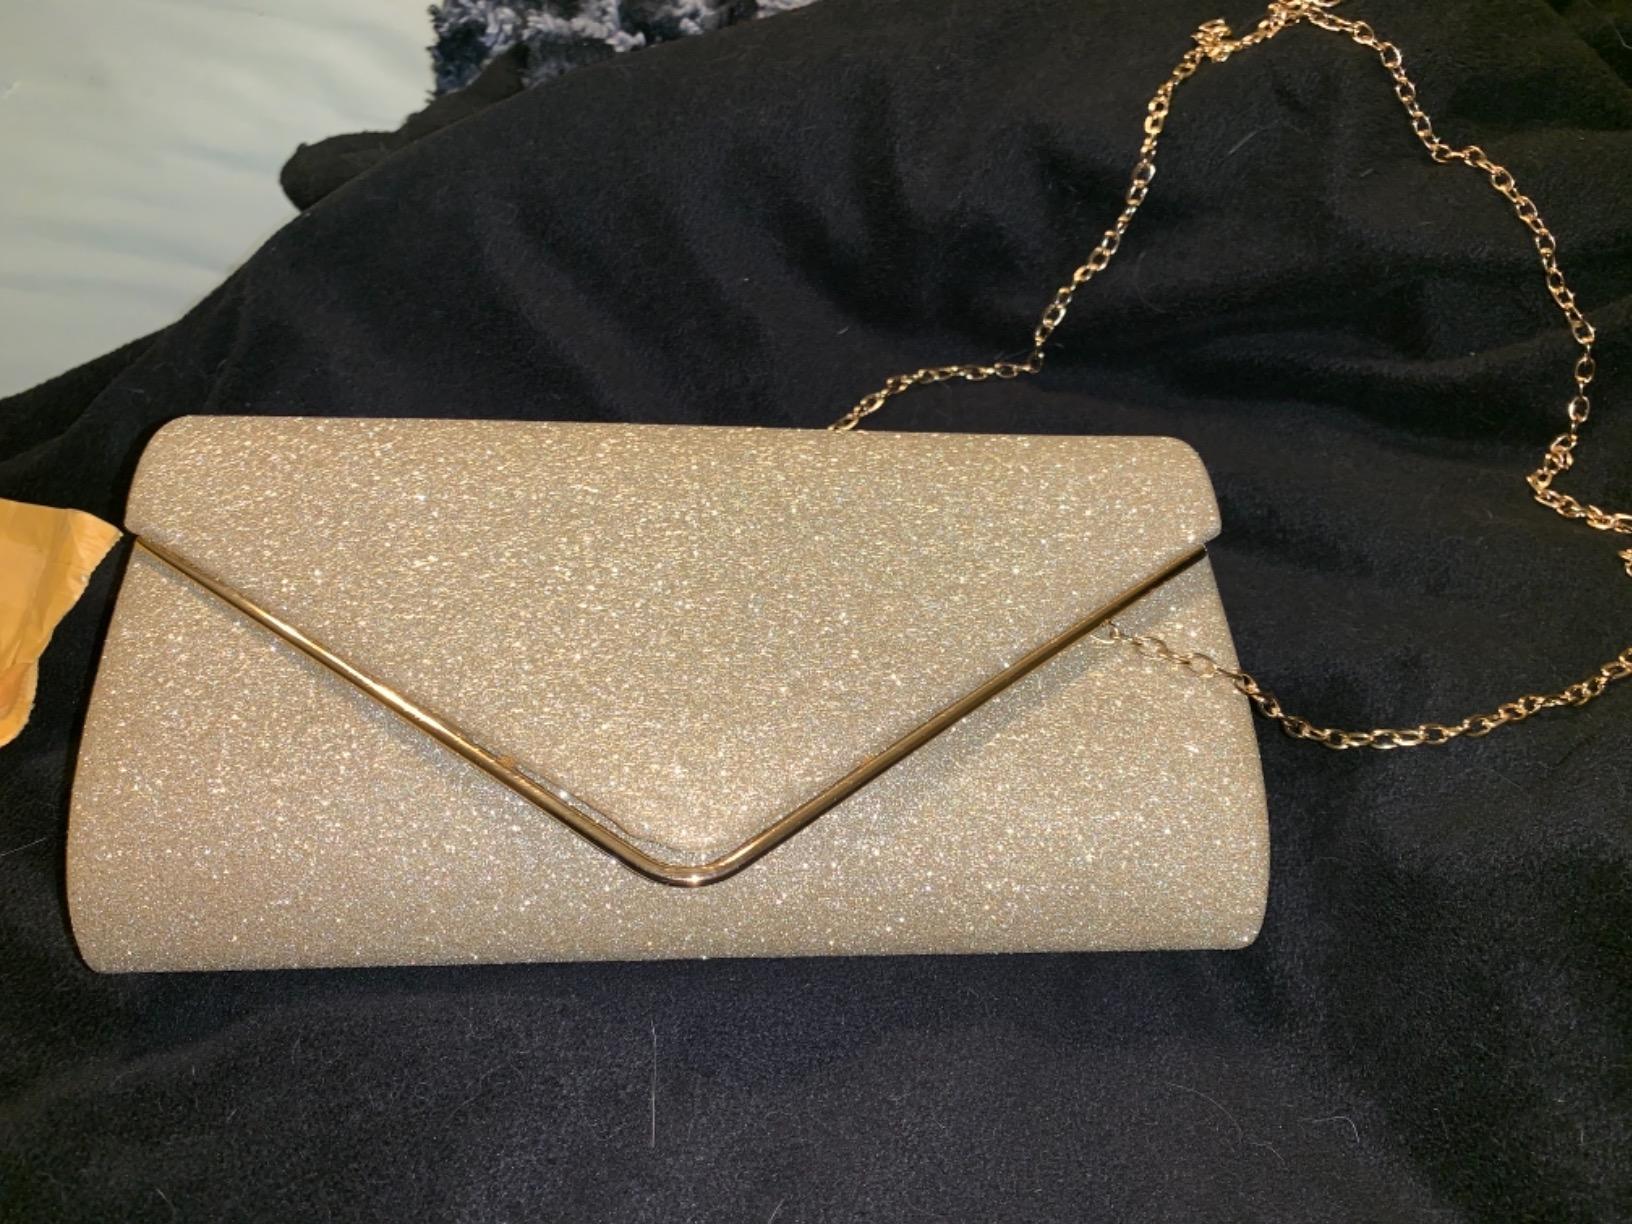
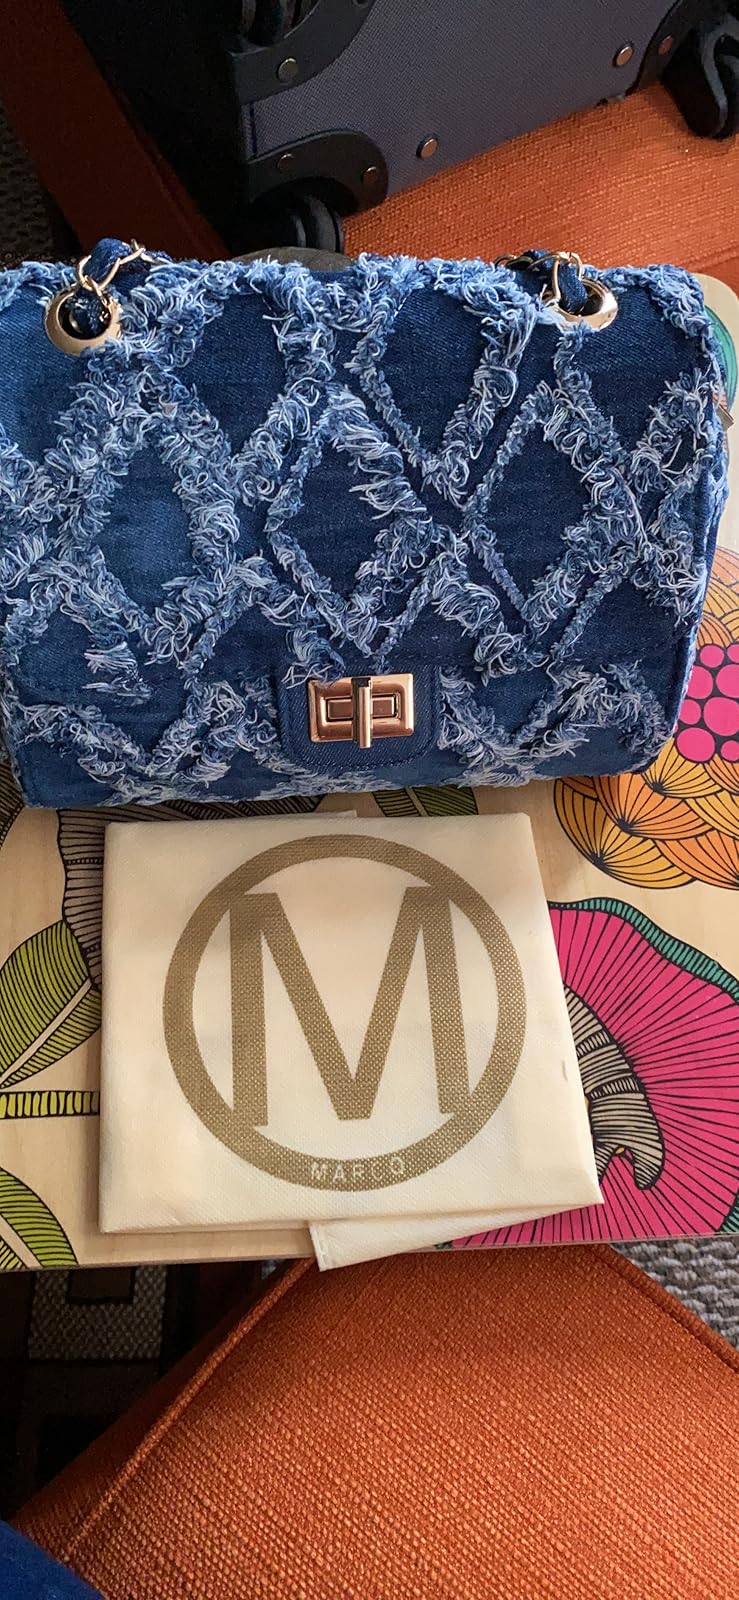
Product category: accessories_handbag
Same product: no